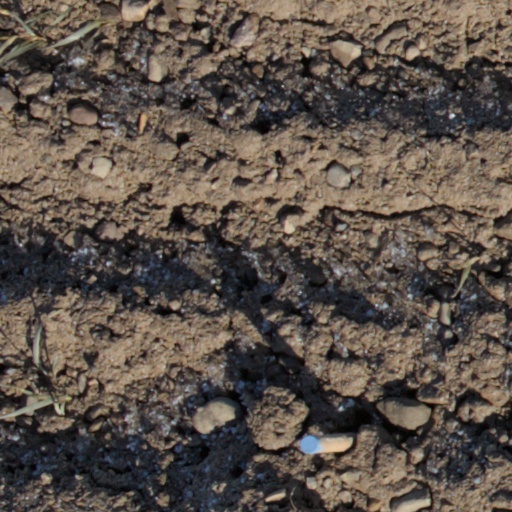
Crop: wheat